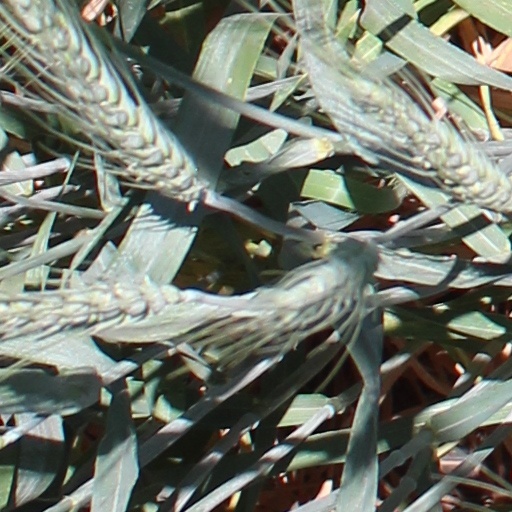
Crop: wheat